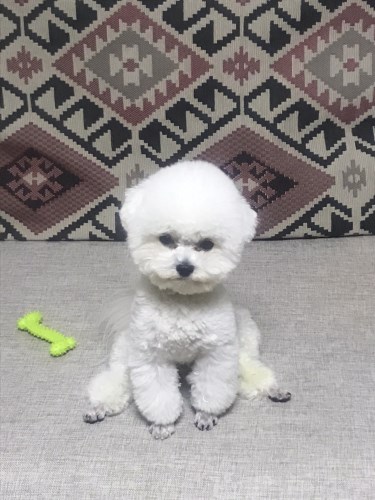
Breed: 3083-n000117-Bichon_Frise